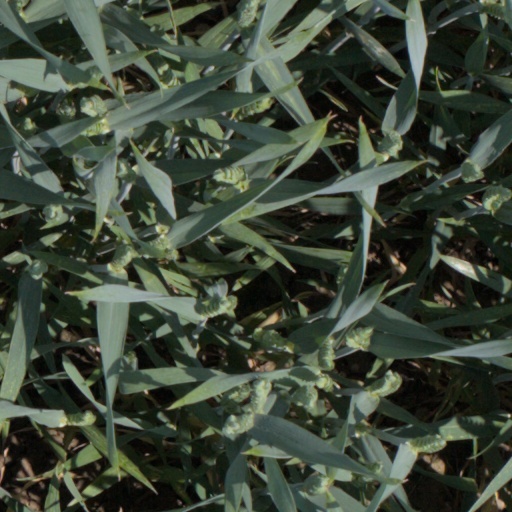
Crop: wheat